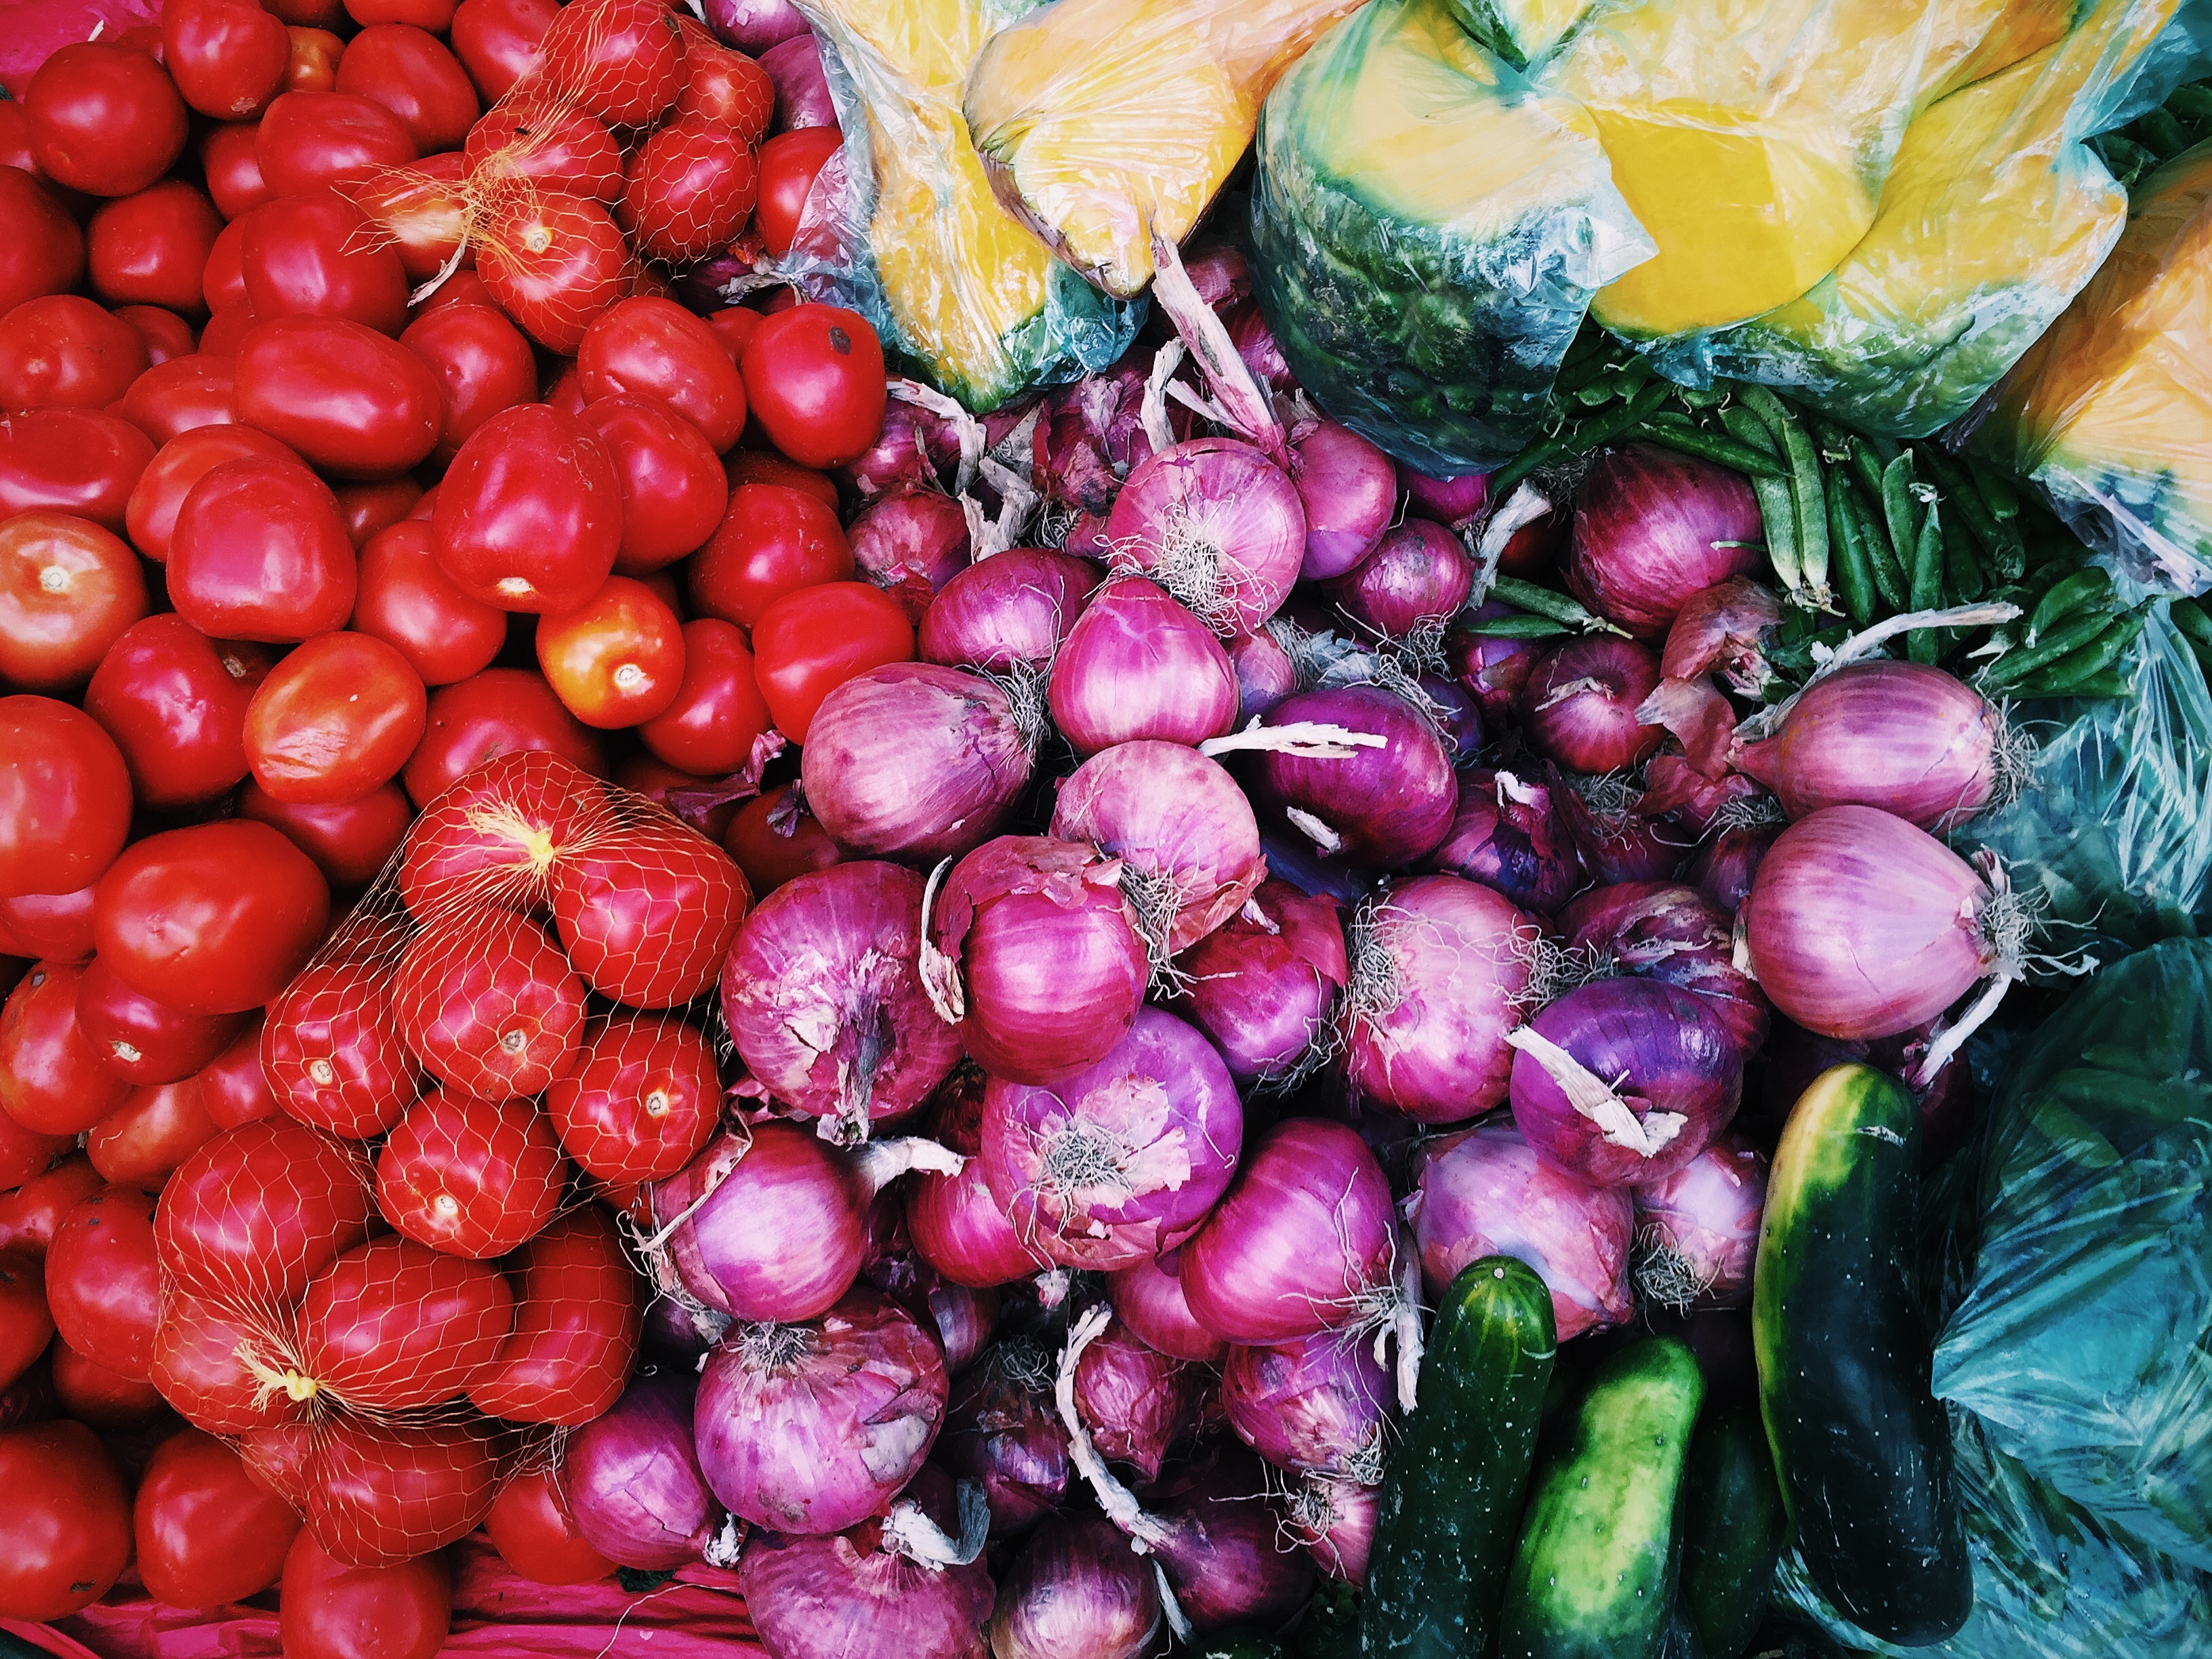
plant, flower, food, produce, vegetable, market, vegetables, tomatoes, onions, flowering plant, shallot, land plant